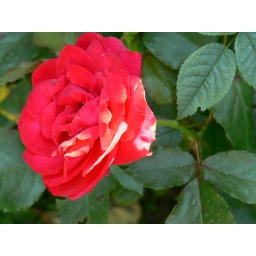
A red rose in the summer heat.. I love that little fly :P